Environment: real
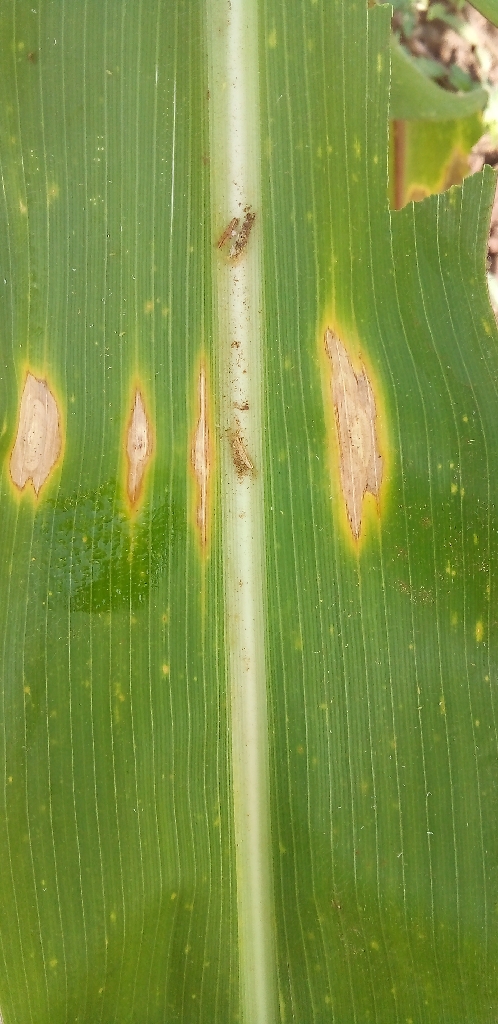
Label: northern_corn_leaf_blight